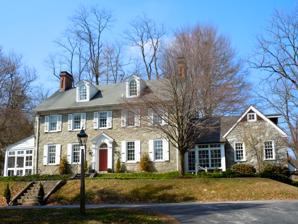
Building: East Bradford Boarding School for Boys
Country: United States of America
Year built: 1800
United States historic place East Bradford Boarding School for Boys U.S. National Register of Historic Places U.S. Historic district Contributing property East Bradford Boarding School for Boys, March 2011 Show map of Pennsylvania Show map of the United States Location 1 mile (1.6 km) east of Lenape at Birmingham and Lenape Roads, East Bradford Township, Pennsylvania Coordinates 39°55′47″N 75°37′7″W / 39.92972°N 75.61861°W / 39.92972; -75.61861 Area 4 acres (1.6 ha) Built c. 1800 NRHP reference No. 73001605 Added to NRHP March 7, 1973 East Bradford Boarding School for Boys , also known as the Richard Strode House, is a historic boys boarding school building located in East Bradford Township , Chester County, Pennsylvania . The original section of the house was built between 1790 and 1810.  It is a 2 + 1 ⁄ 2 -story, five-bay, stone structure with a gable roof with dormers.  The porches and kitchen wing were added in the 20th century.  A school operated in the dwelling from 1816 to 1857. It was added to the National Register of Historic Places in 1973. It is located in the Strode's Mill Historic District . References